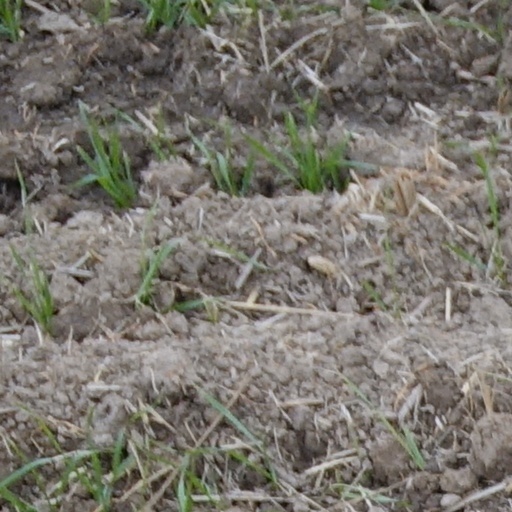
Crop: wheat